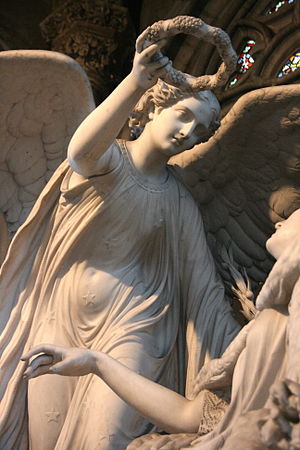
Charles-Auguste Fraikin
Dronningen af Belgiens gravmæle (detalje).
Charles-Auguste Fraikin var en belgisk billedhugger.